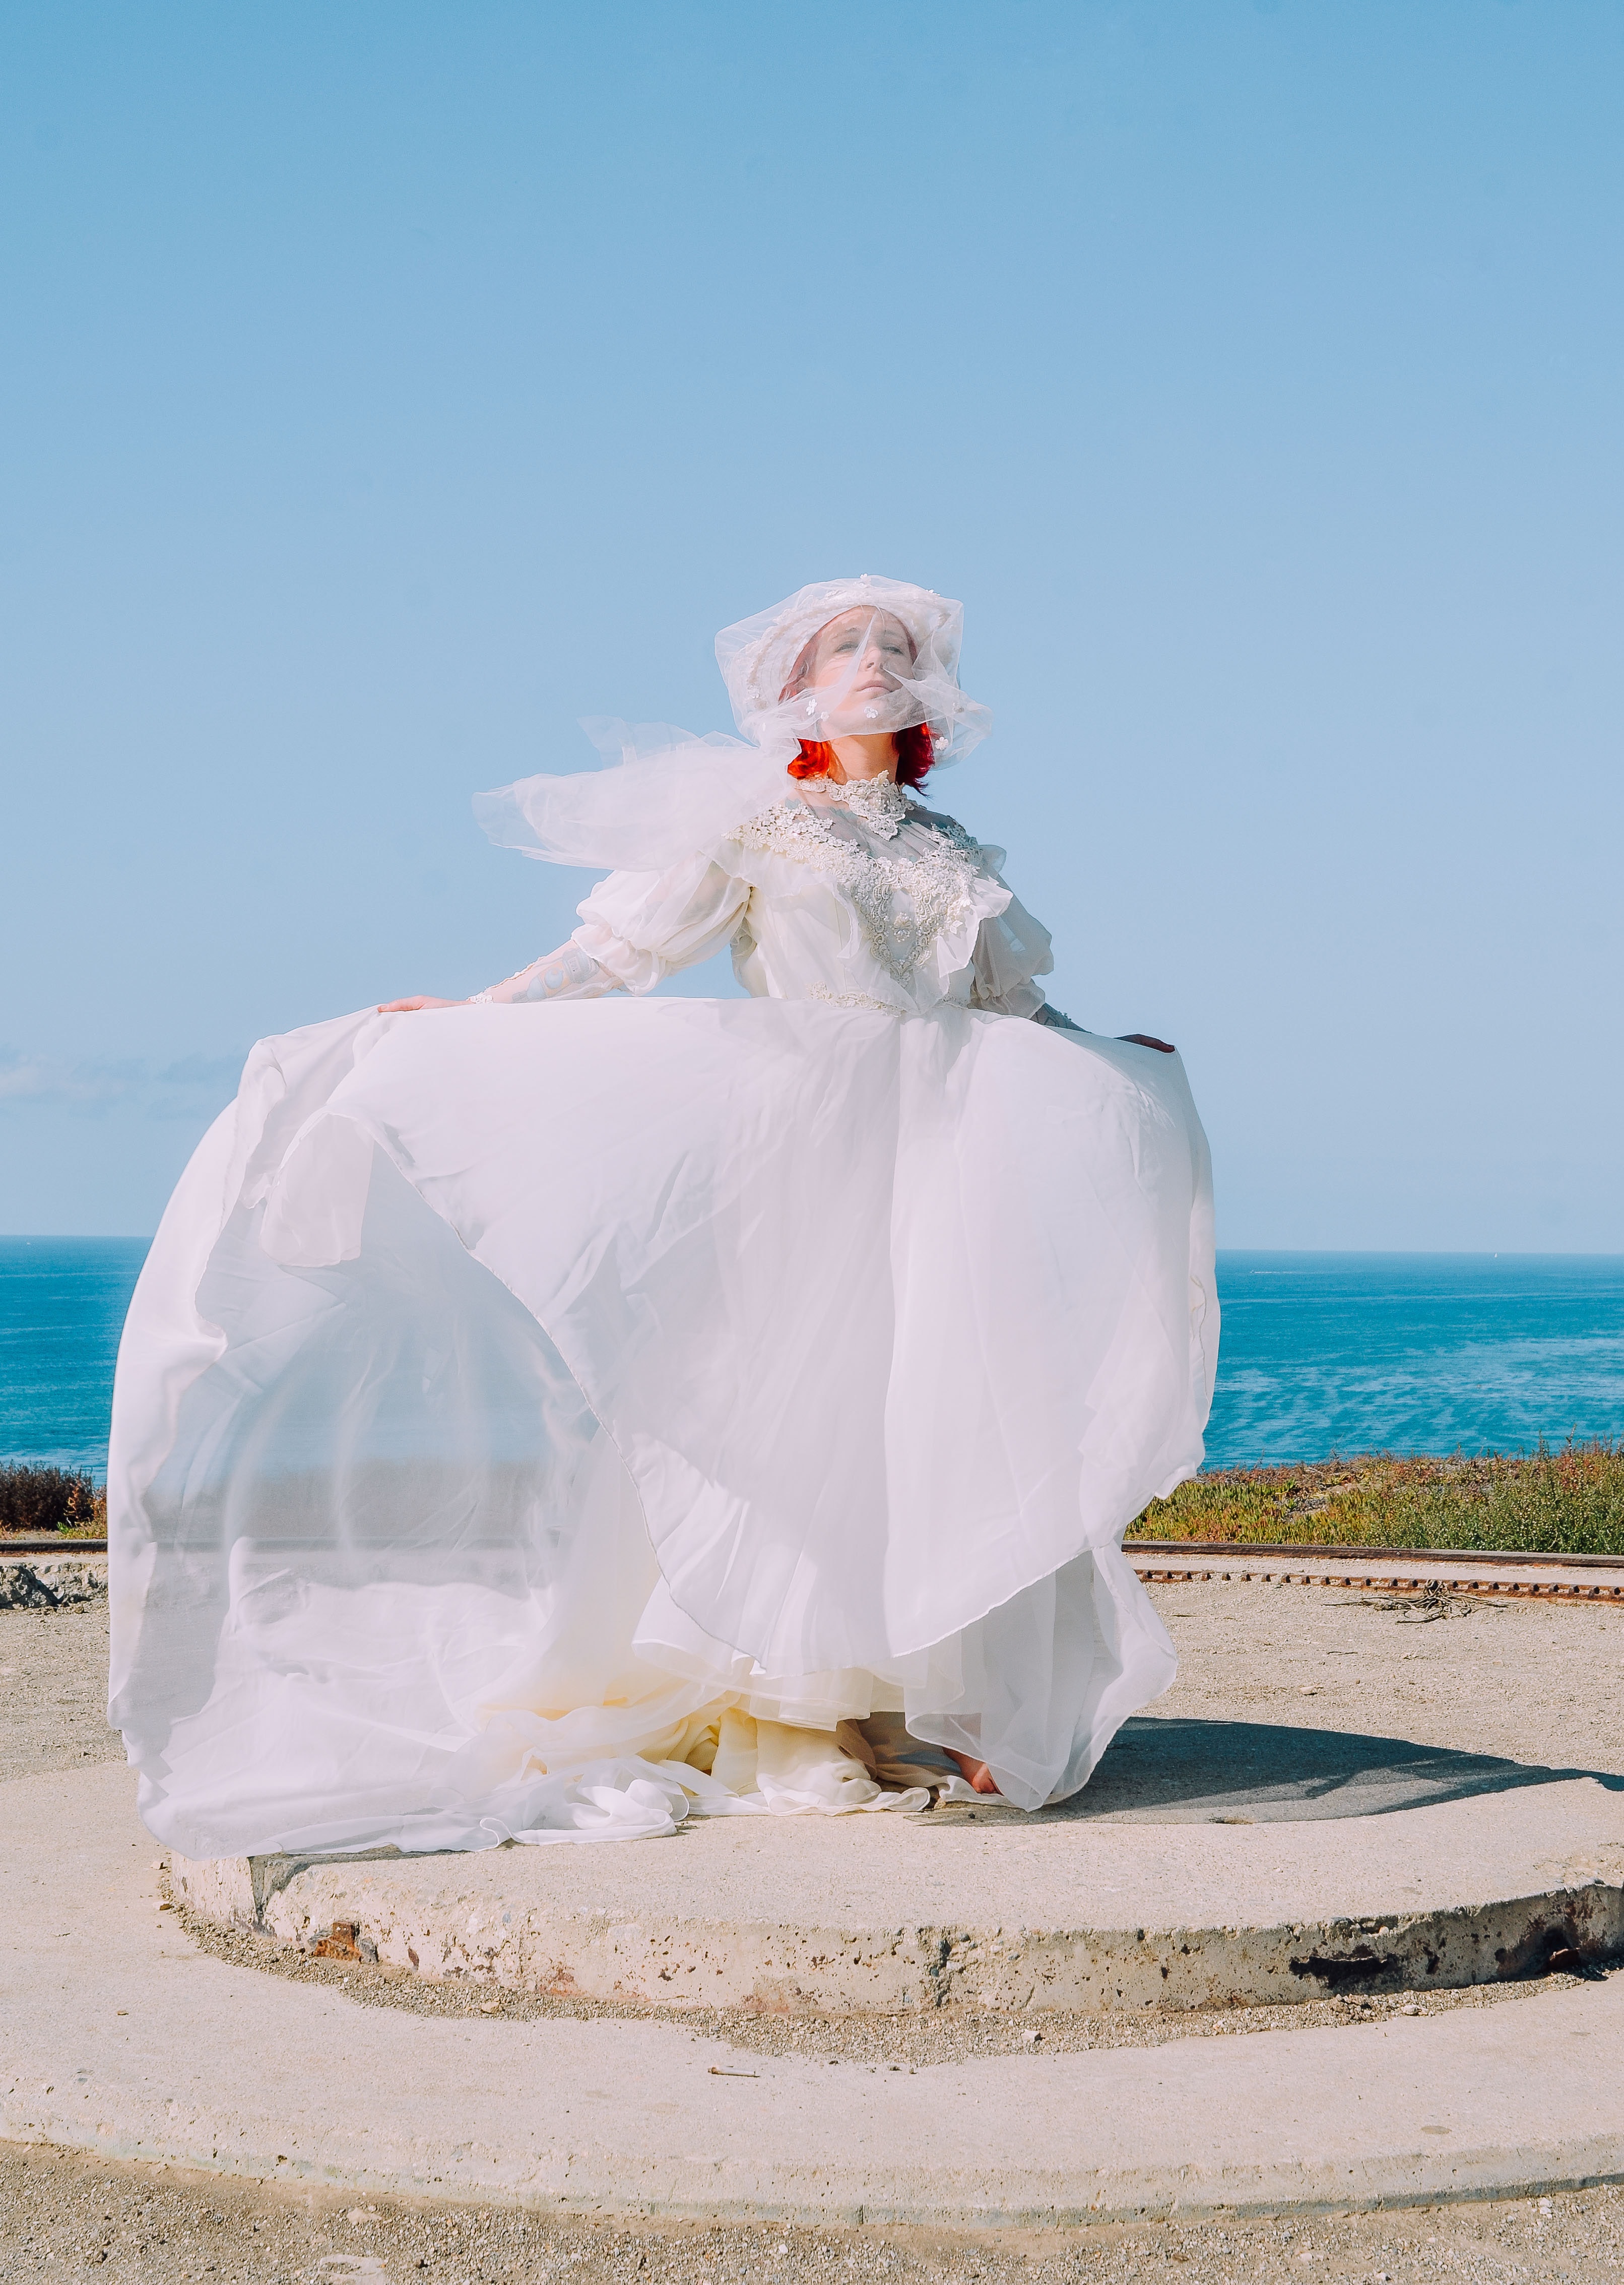
dress, gown, bridal accessory, wedding dress, vacation